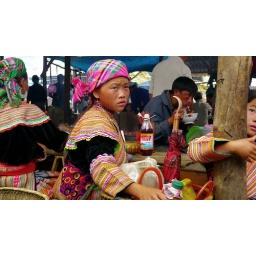
Flower Hmong girl at market in northern Vietnam